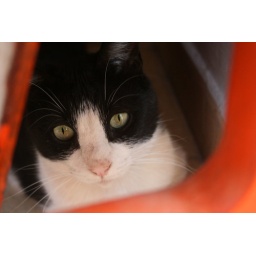
diana, chilling under a chair on the balcony